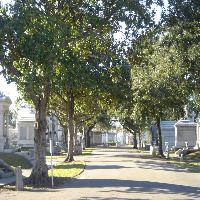
Weather: sun or clear